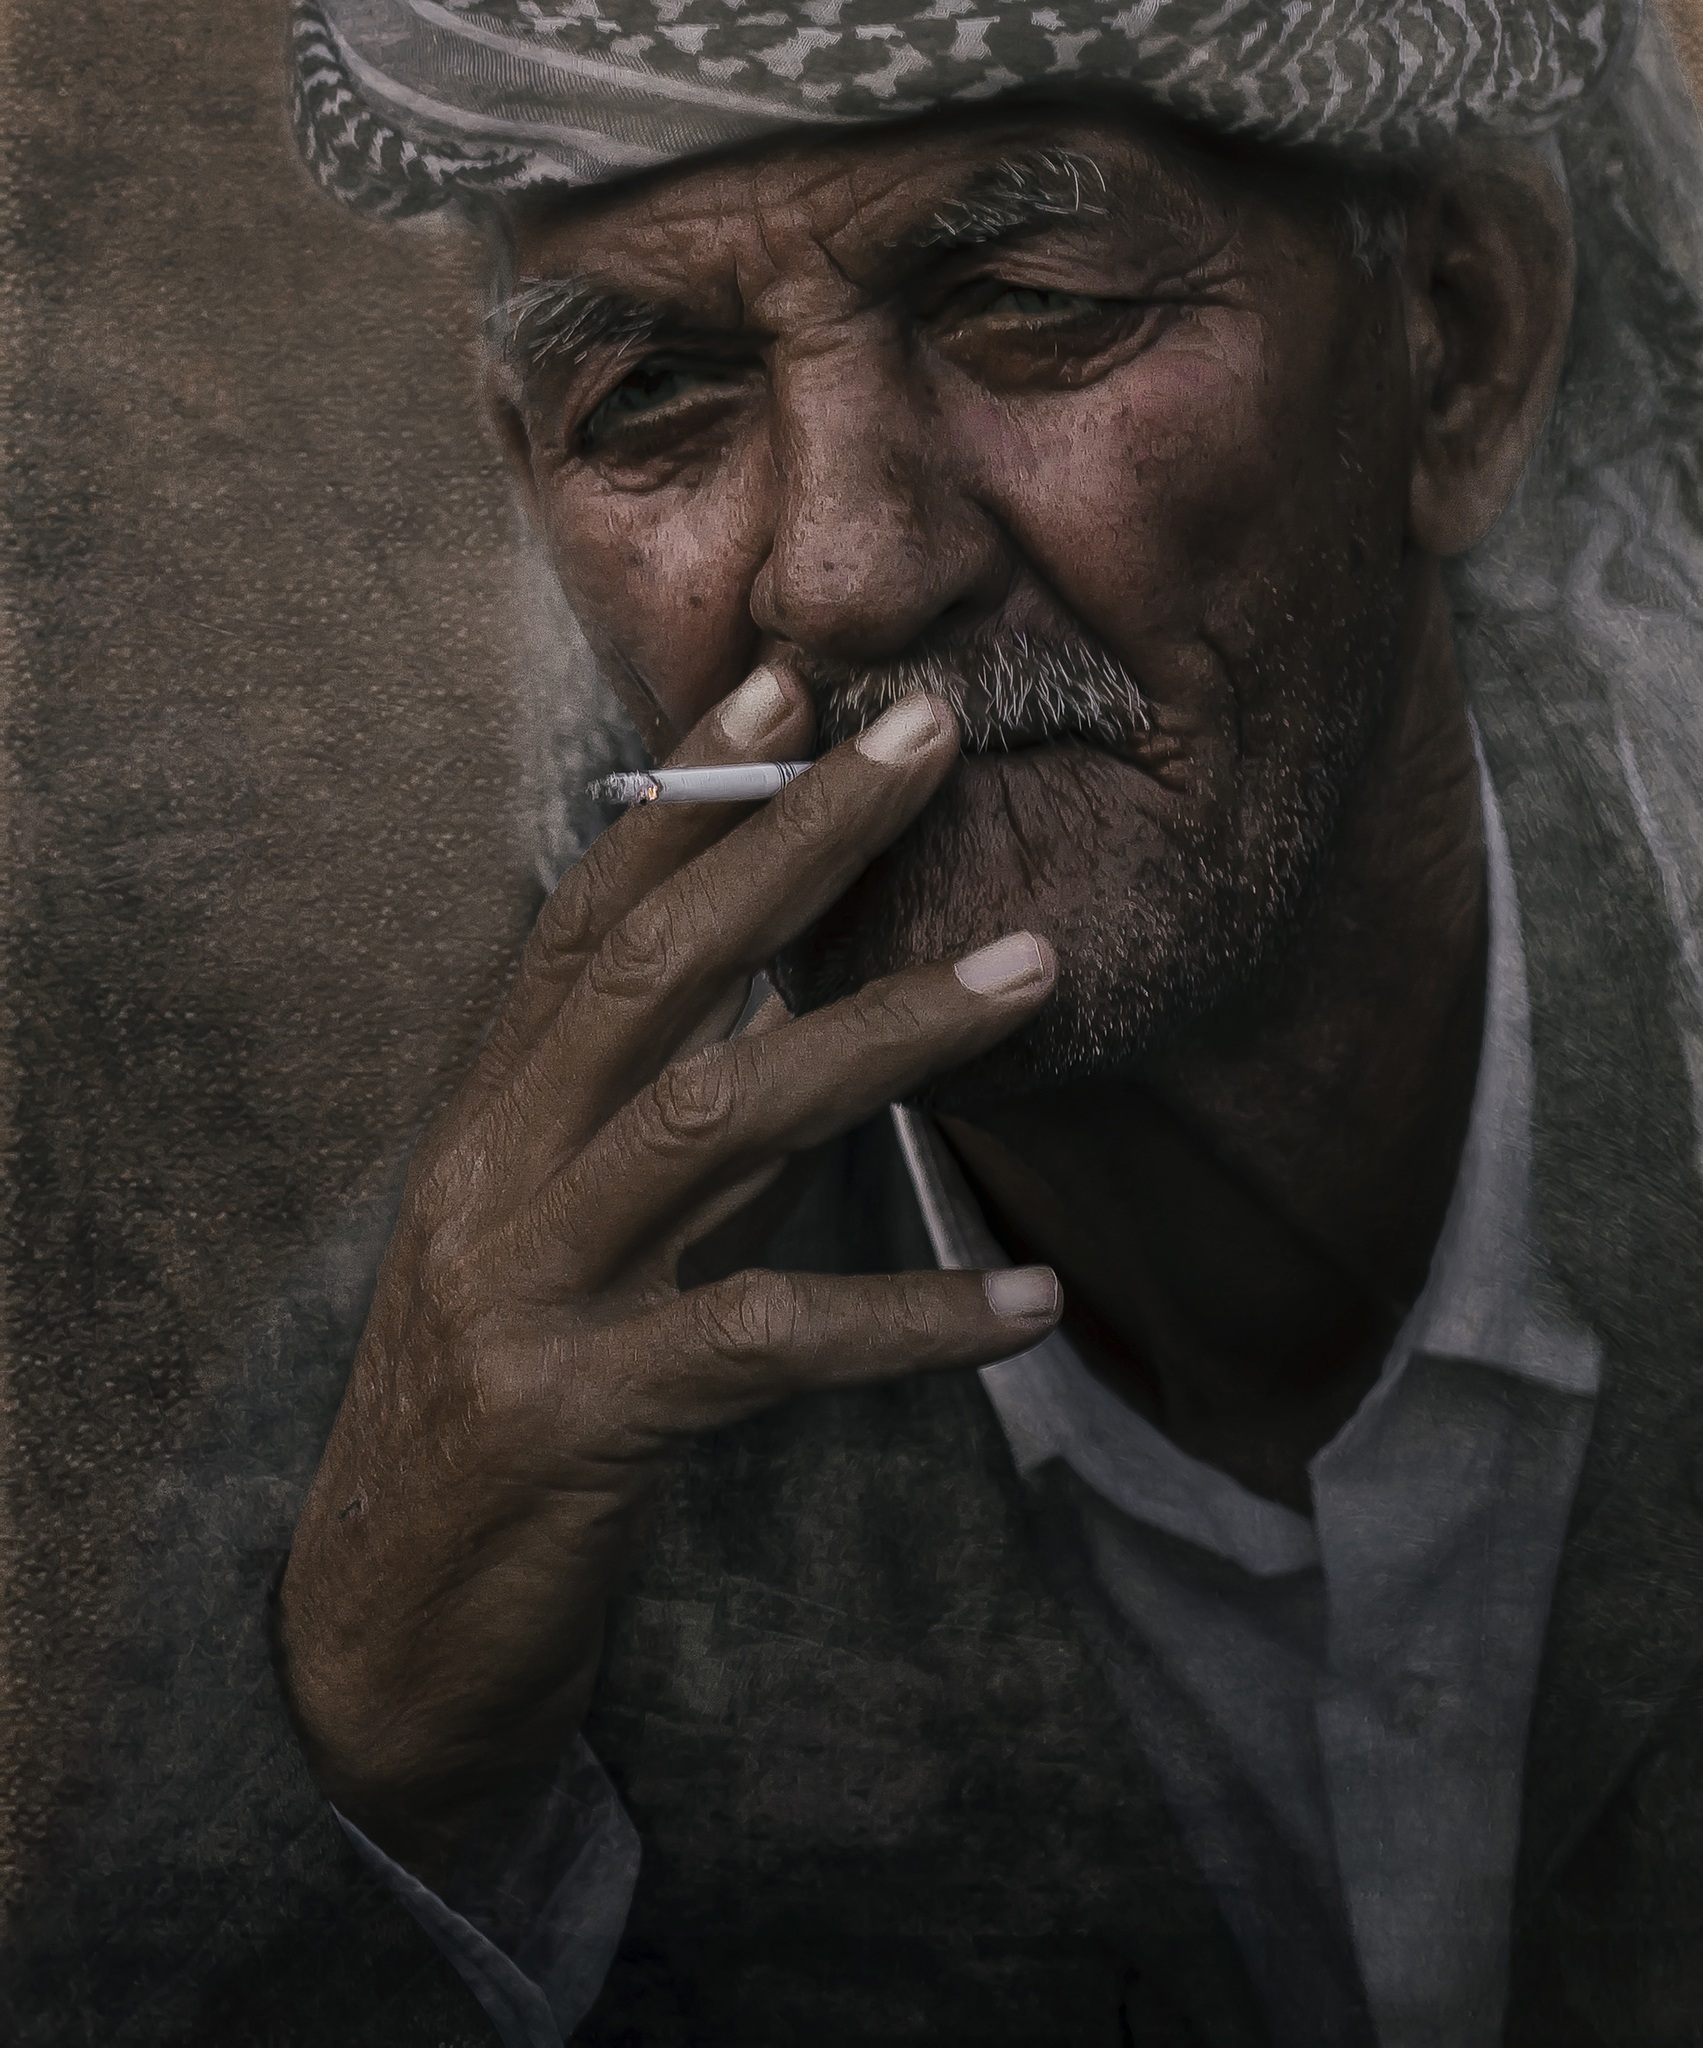
man, person, people, street, old, smoking, male, portrait, lifestyle, cigarette, beard, face, gentleman, head, elderly, smoker, facial hair